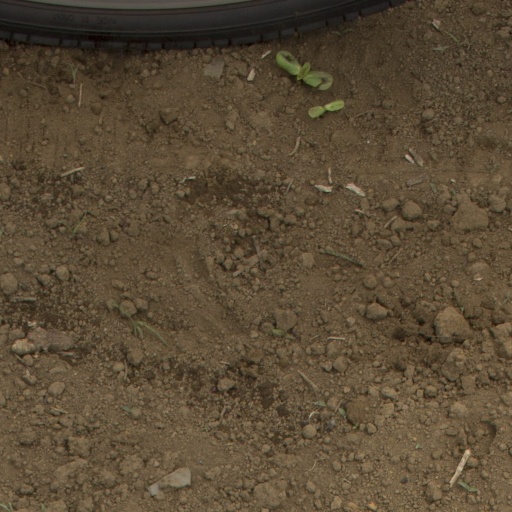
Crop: Jerusalem artichoke